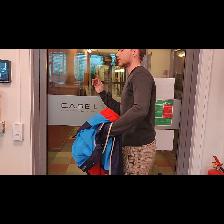
Label: Human